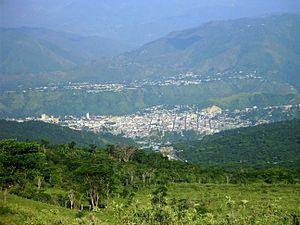
Valera est l'une des 20 municipalités de l'État de Trujillo au Venezuela. Son chef-lieu est Valera. En 2011, la population s'élève à 136 129 habitants.